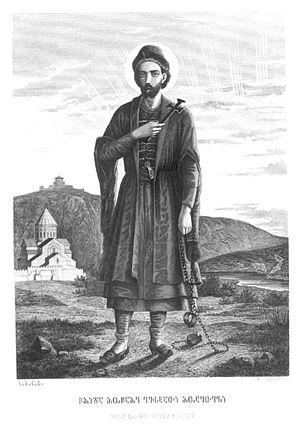
Eustathe de Mtskheta, est un saint des Églises chrétiennes du VIᵉ siècle.